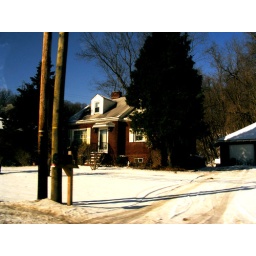
This has been sitting in my computer for about a month now